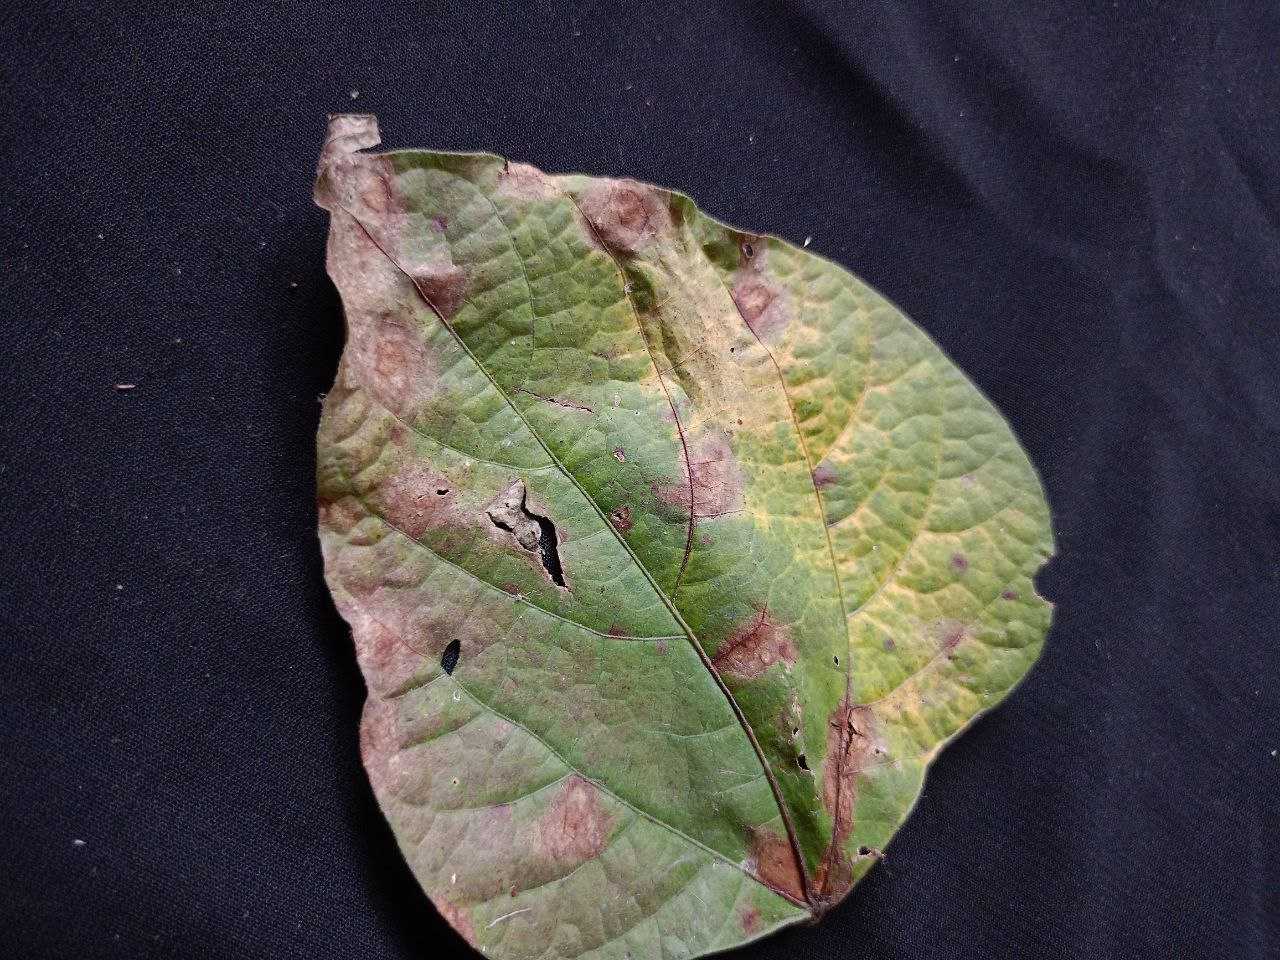
Crop: bean
Leaf condition: Blight